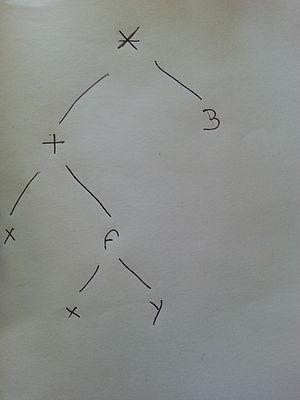
Le terme (x+f(x,y))*3 sous forme arborescente
Un terme est une expression de base du calcul des prédicats, de l'algèbre, notamment de l'algèbre universelle, et du calcul formel, des systèmes de réécriture et de l'unification. C'est l'objet produit par une analyse syntaxique. Sa principale caractéristique est d'être homogène et de décrire l'agencement des opérations de base. Un terme est parfois appelé une formule du premier ordre. Par exemple, * 3 et * et *+xfxy3 et la figure à droite représentent le même terme sous quatre formes externes différentes.